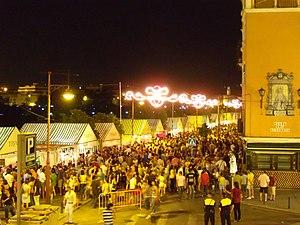
La rue Betis (Séville, Espagne) pendant la fête de la Velá de Santa Ana
Triana est un des onze districts de la ville andalouse de Séville, en Espagne.